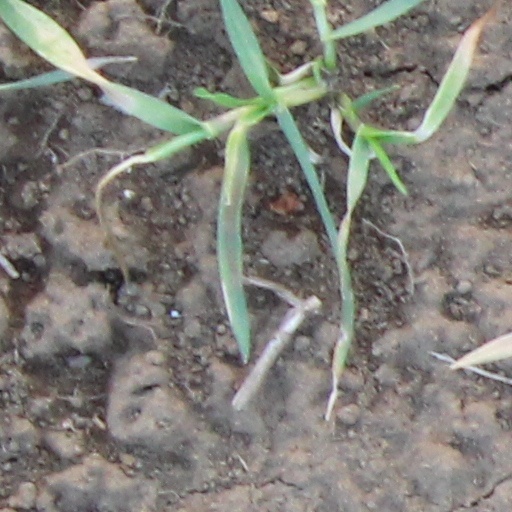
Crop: wheat